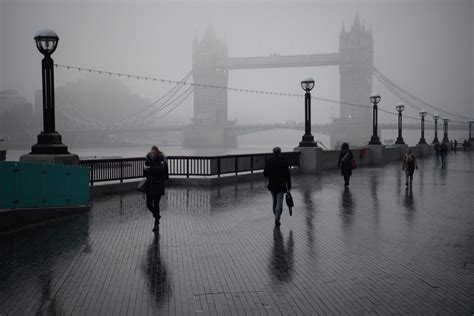
Weather: foggy or hazy